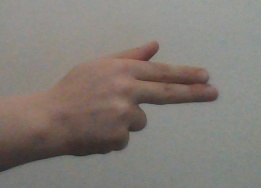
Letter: ghain